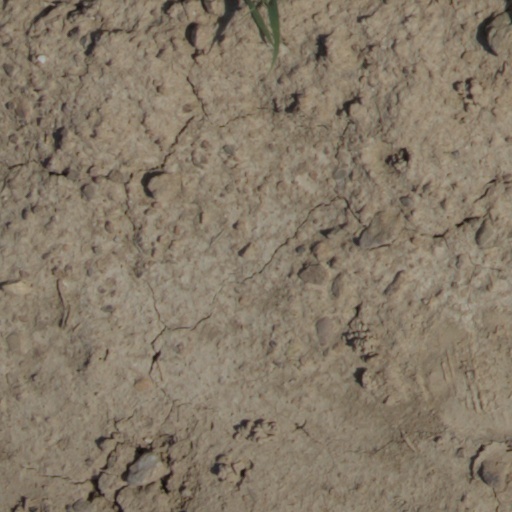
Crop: wheat